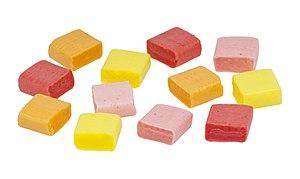
Starburst est une marque de bonbons mous de forme cubiques et aromatisés aux fruits produite par Mars Incorporated. Les produits Starburst existent également sous la forme de bonbon gélatiné, sucette, confiserie, polkagris ou encore gloss.